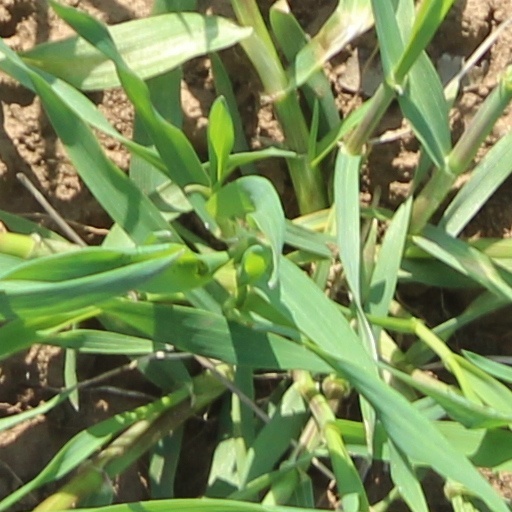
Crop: wheat